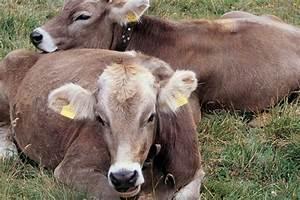
cow